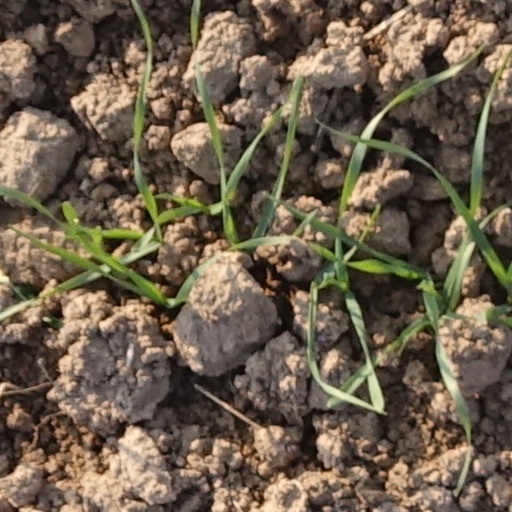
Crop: wheat